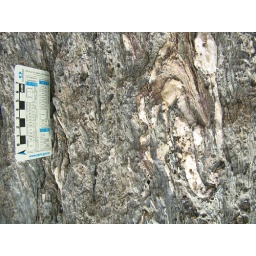
Metamorphic rocks in the field